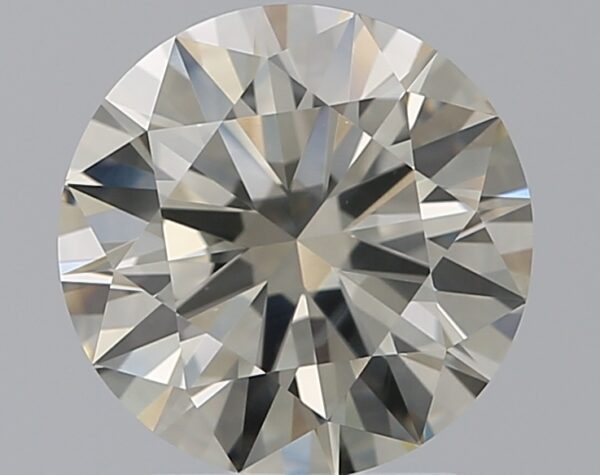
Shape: round
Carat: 2.05
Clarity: SI1
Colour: L
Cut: EX
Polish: EX
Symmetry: EX
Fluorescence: N
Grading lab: GIA
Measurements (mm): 8.18 x 8.24 x 4.95